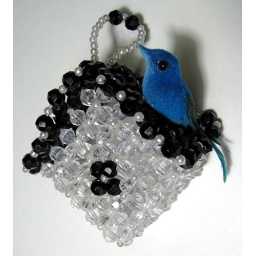
Really cute bird ornaments made by Lyn. Check out my profile for info on how to get this!